St Clair, New South Wales

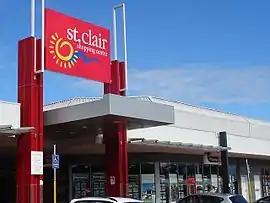
St Clair Shopping Centre 2015

St Clair is a suburb of Sydney, in the state of New South Wales, Australia. It is 44 kilometres west of the Sydney central business district, in the local government area of the City of Penrith and is part of the Greater Western Sydney region. St Clair is within view of the Blue Mountains.